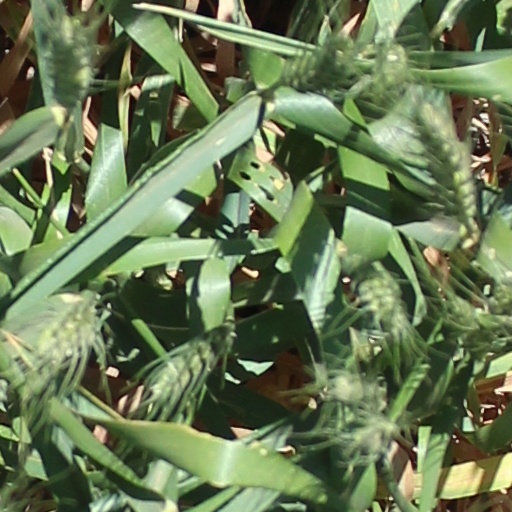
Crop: wheat